Alexandros Mazarakis-Ainian

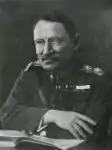
Alexandros Mazarakis-Ainian 1924

Alexandros Mazarakis-Ainian (1874–1943) was a Hellenic Army officer who rose to the rank of lieutenant general. He served thrice as Chief of the Hellenic Army General Staff, occupied various important ministerial positions and became president of the Academy of Athens.